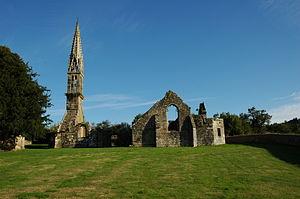
Ruines de l'église Saint-Pierre au Vieux Bourg de Quimerc'h à Pont-de-Buis-lès-Quimerch, Finistère, France
L'église Saint-Pierre de Quimerc'h est une église en ruines située dans la commune française de Pont-de-Buis-lès-Quimerch, dans le département du Finistère. C'est l'ancienne église de la paroisse de Quimerch, construite au XVᵉ siècle et abandonnée en 1877. Elle est accompagnée de son enclos paroissial duquel subsiste le mur de clôture et l'ossuaire.
Quimerc'h, officiellement Quimerch, est une ancienne commune du Finistère, qui fusionna en 1965 avec Pont-de-Buis et Logonna-Quimerc'h pour créer la commune de Pont-de-Buis-lès-Quimerc'h.
La liste des églises du Finistère recense de la manière la plus complète possible les églises, cathédrales et basiliques situées dans le département français du Finistère.